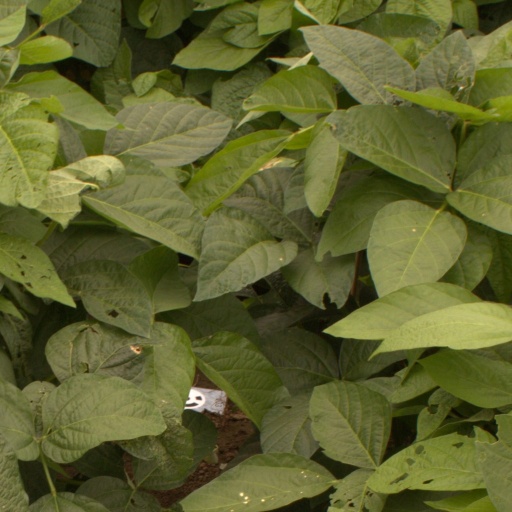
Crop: soybean